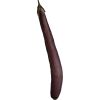
Label: eggplant_long